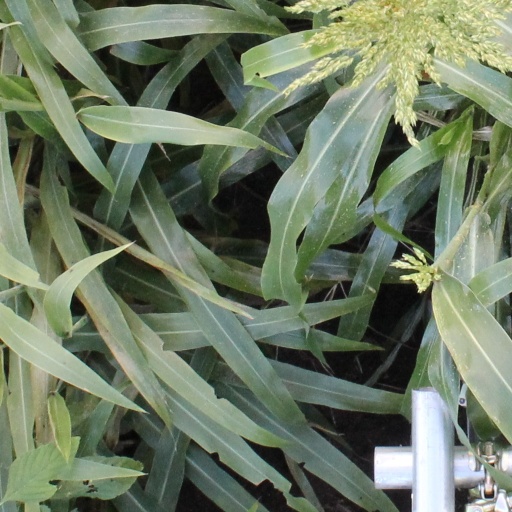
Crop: sorghum